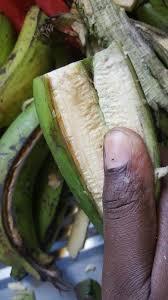
Ukulima umeleta chakula hapa ,ndizi ni chakula kitamu na ndicho kinachojidhihirisha kwenye  picha hili, ndizi inaongeza nguvu na vilevile ndizi pia inaweza ikauzwa na kuleta pesa,ndizi inashibisha sana na inapea mkulima faida mingi.